Juriaen van Streeck

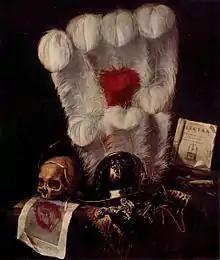
"Vanitas: still life with feather fan.".

Juriaen van Streeck or Juriaan van Streek (29 February 1632, in Amsterdam – buried 12 June 1687, in Amsterdam) was a Dutch Golden Age painter of still lifes.